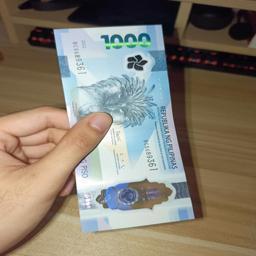
Label: 1000_New_Front